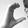
ASL letter: C